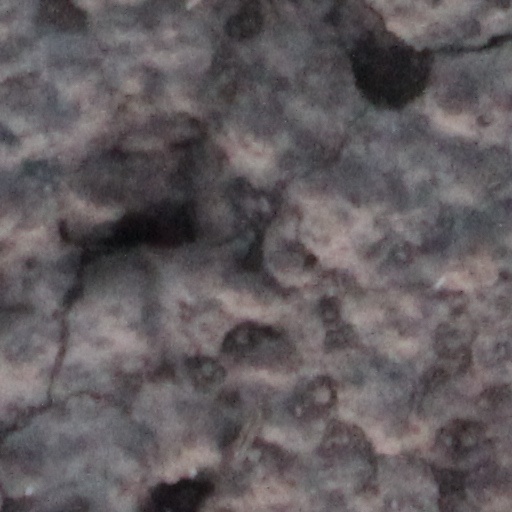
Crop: wheat